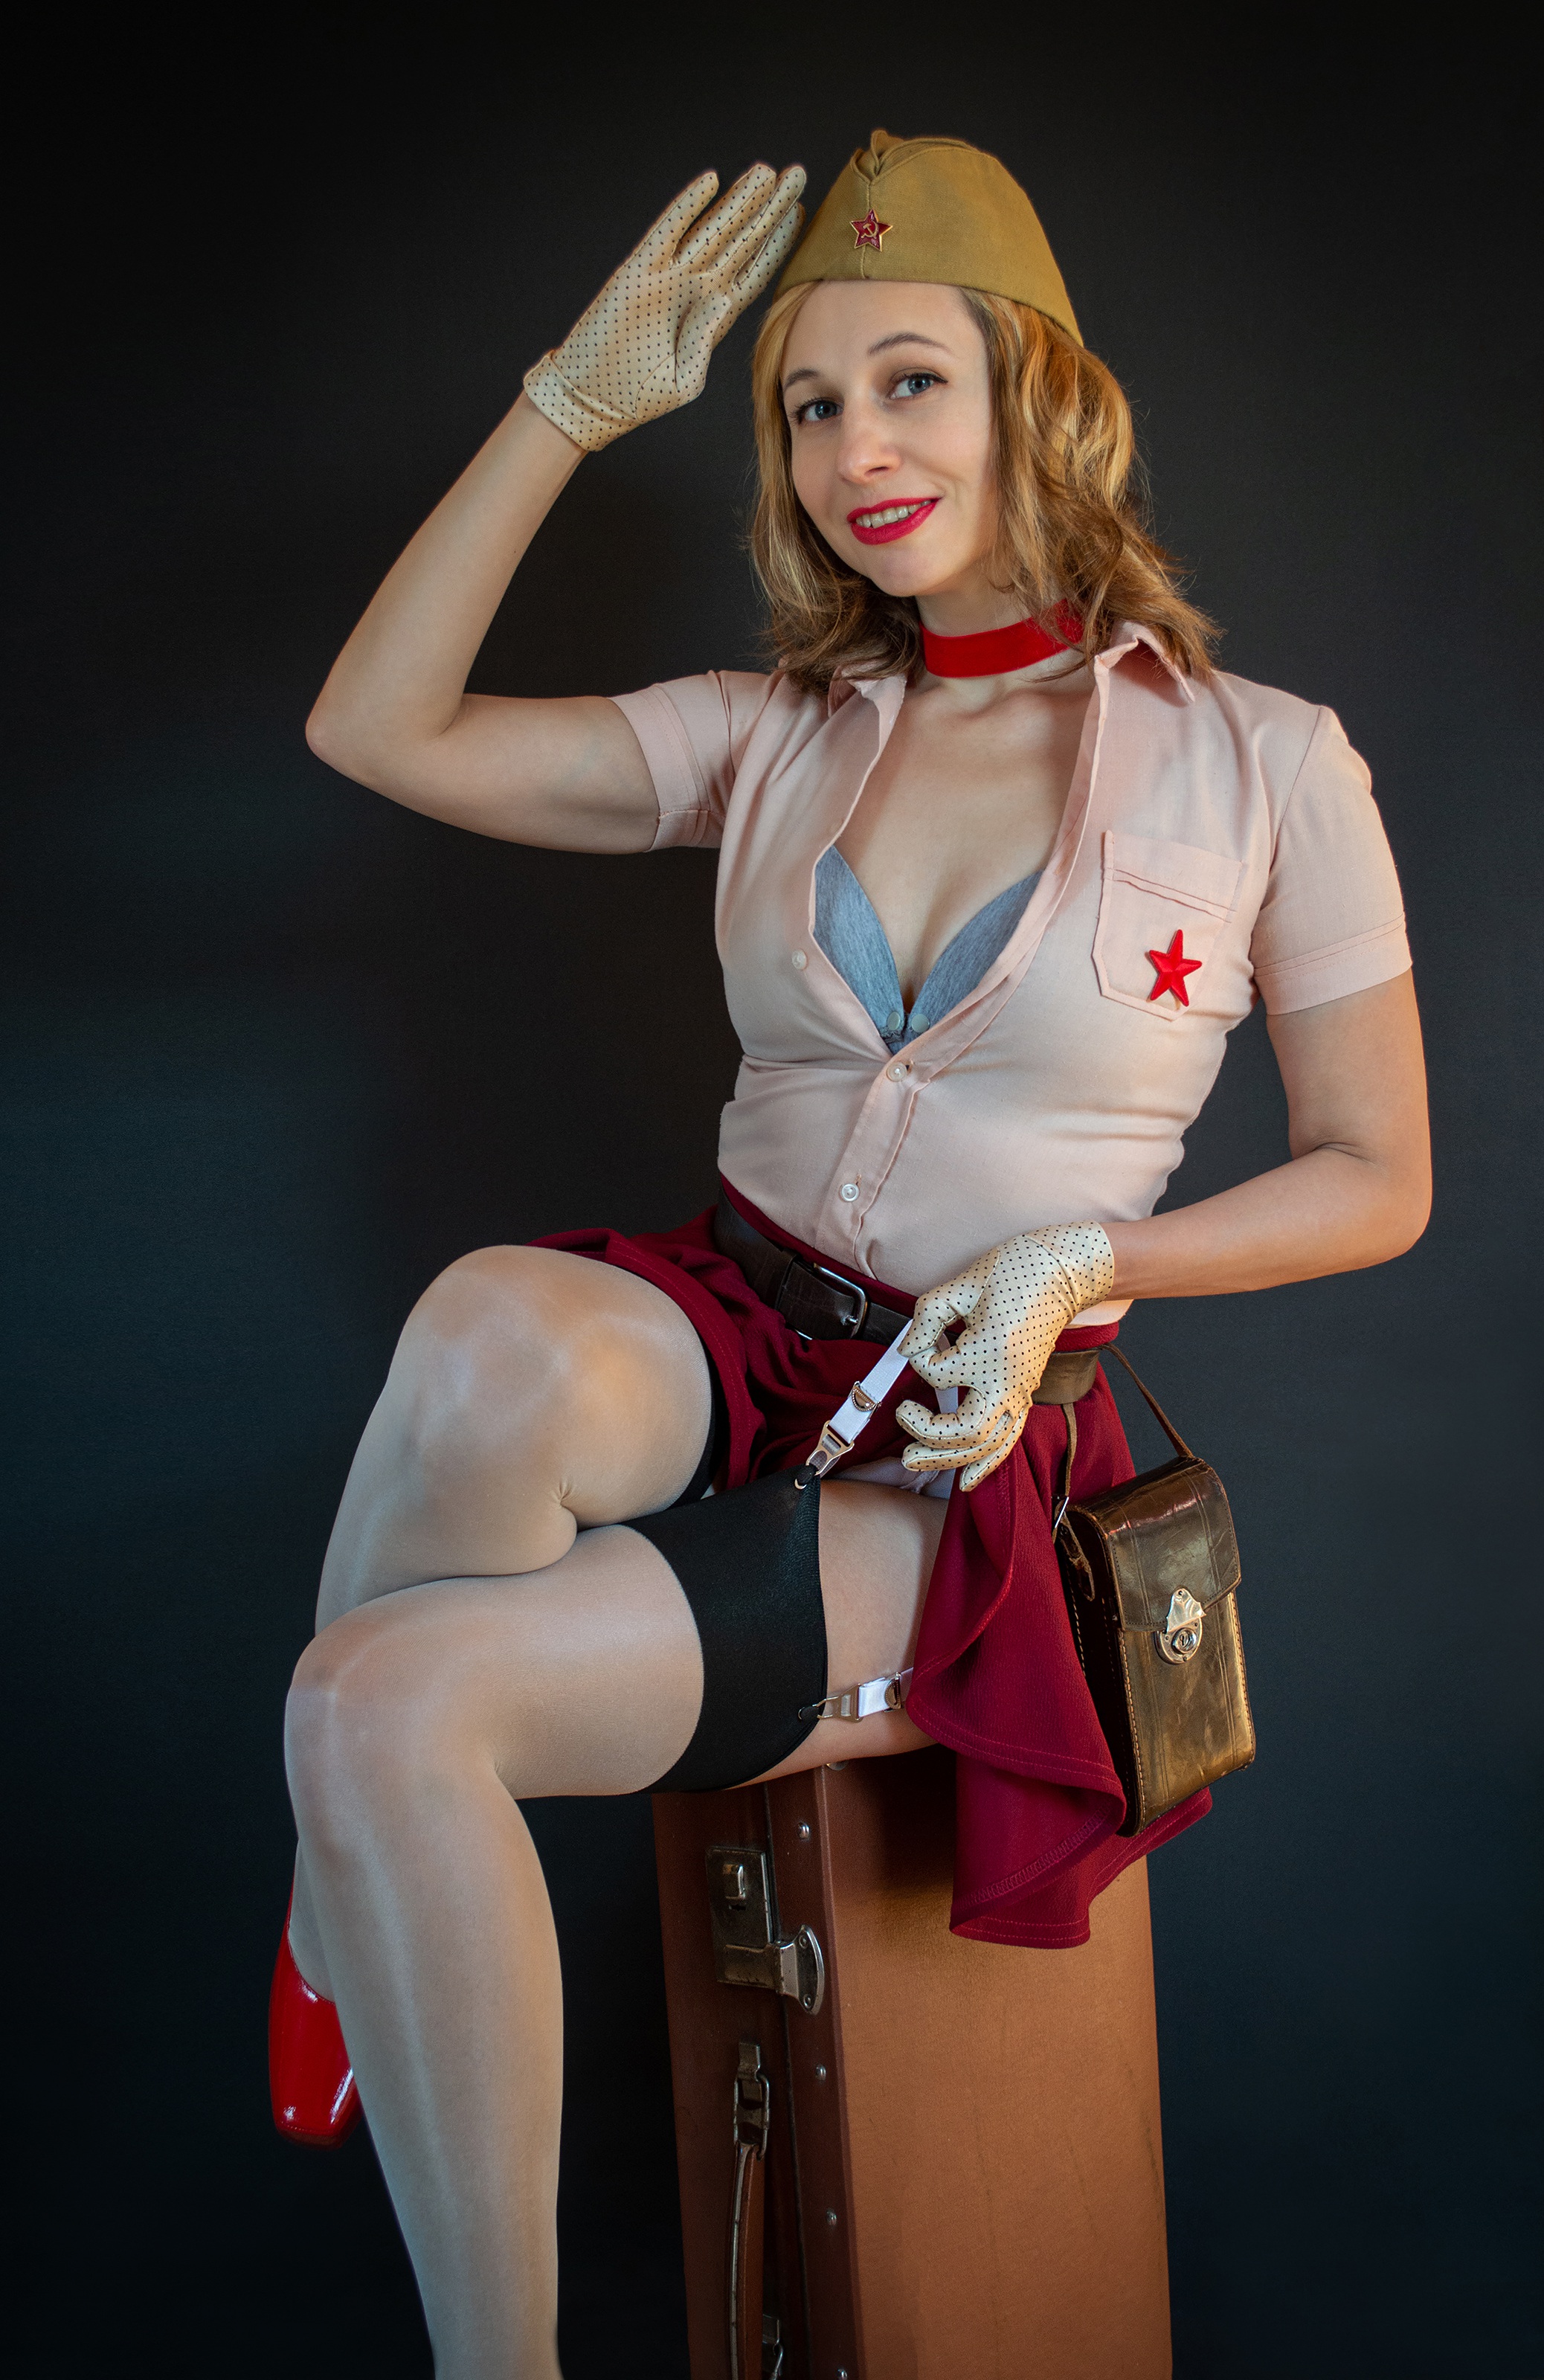
halloween, hair, face, joint, glove, smile, thigh, knee, belt, flash photography, fashion design, waist, fashion model, long hair, human leg, jewellery, blond, event, brown hair, abdomen, fashion accessory, necklace, costume, carmine, costume design, sitting, fetish model, boot, uniform, bag, fictional character, flesh, sandal, photo shoot, performance, animation, high heels, japanese idol, sportswear, anime, fiction, model, cosplay, stocking